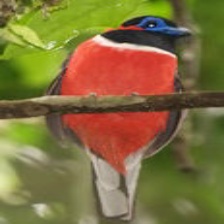
Species: RED NAPED TROGON
Scientific name: HARPACTES KASUMBA